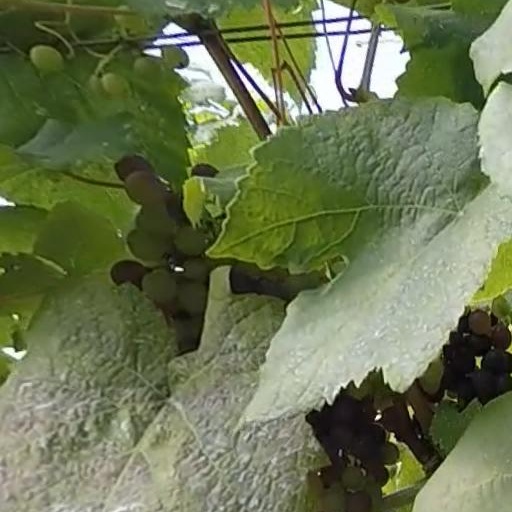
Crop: grape